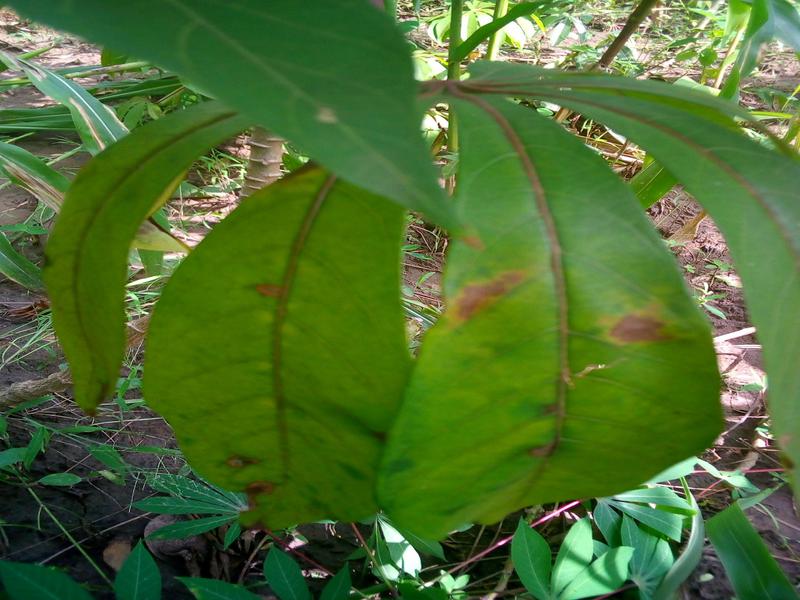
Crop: cassava
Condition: bacterial_blight